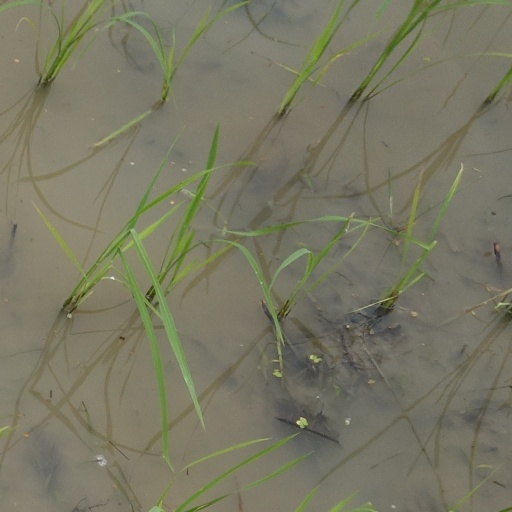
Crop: rice